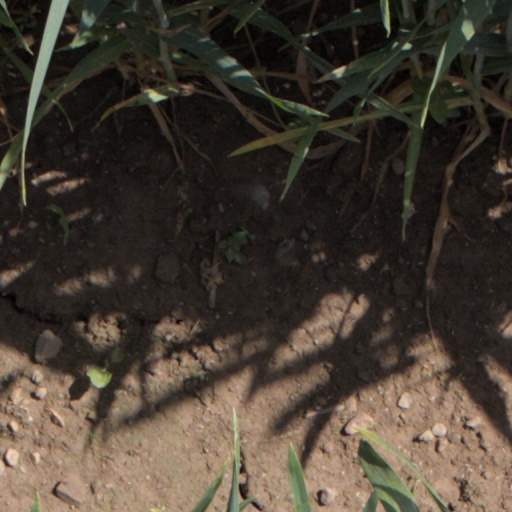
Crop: wheat